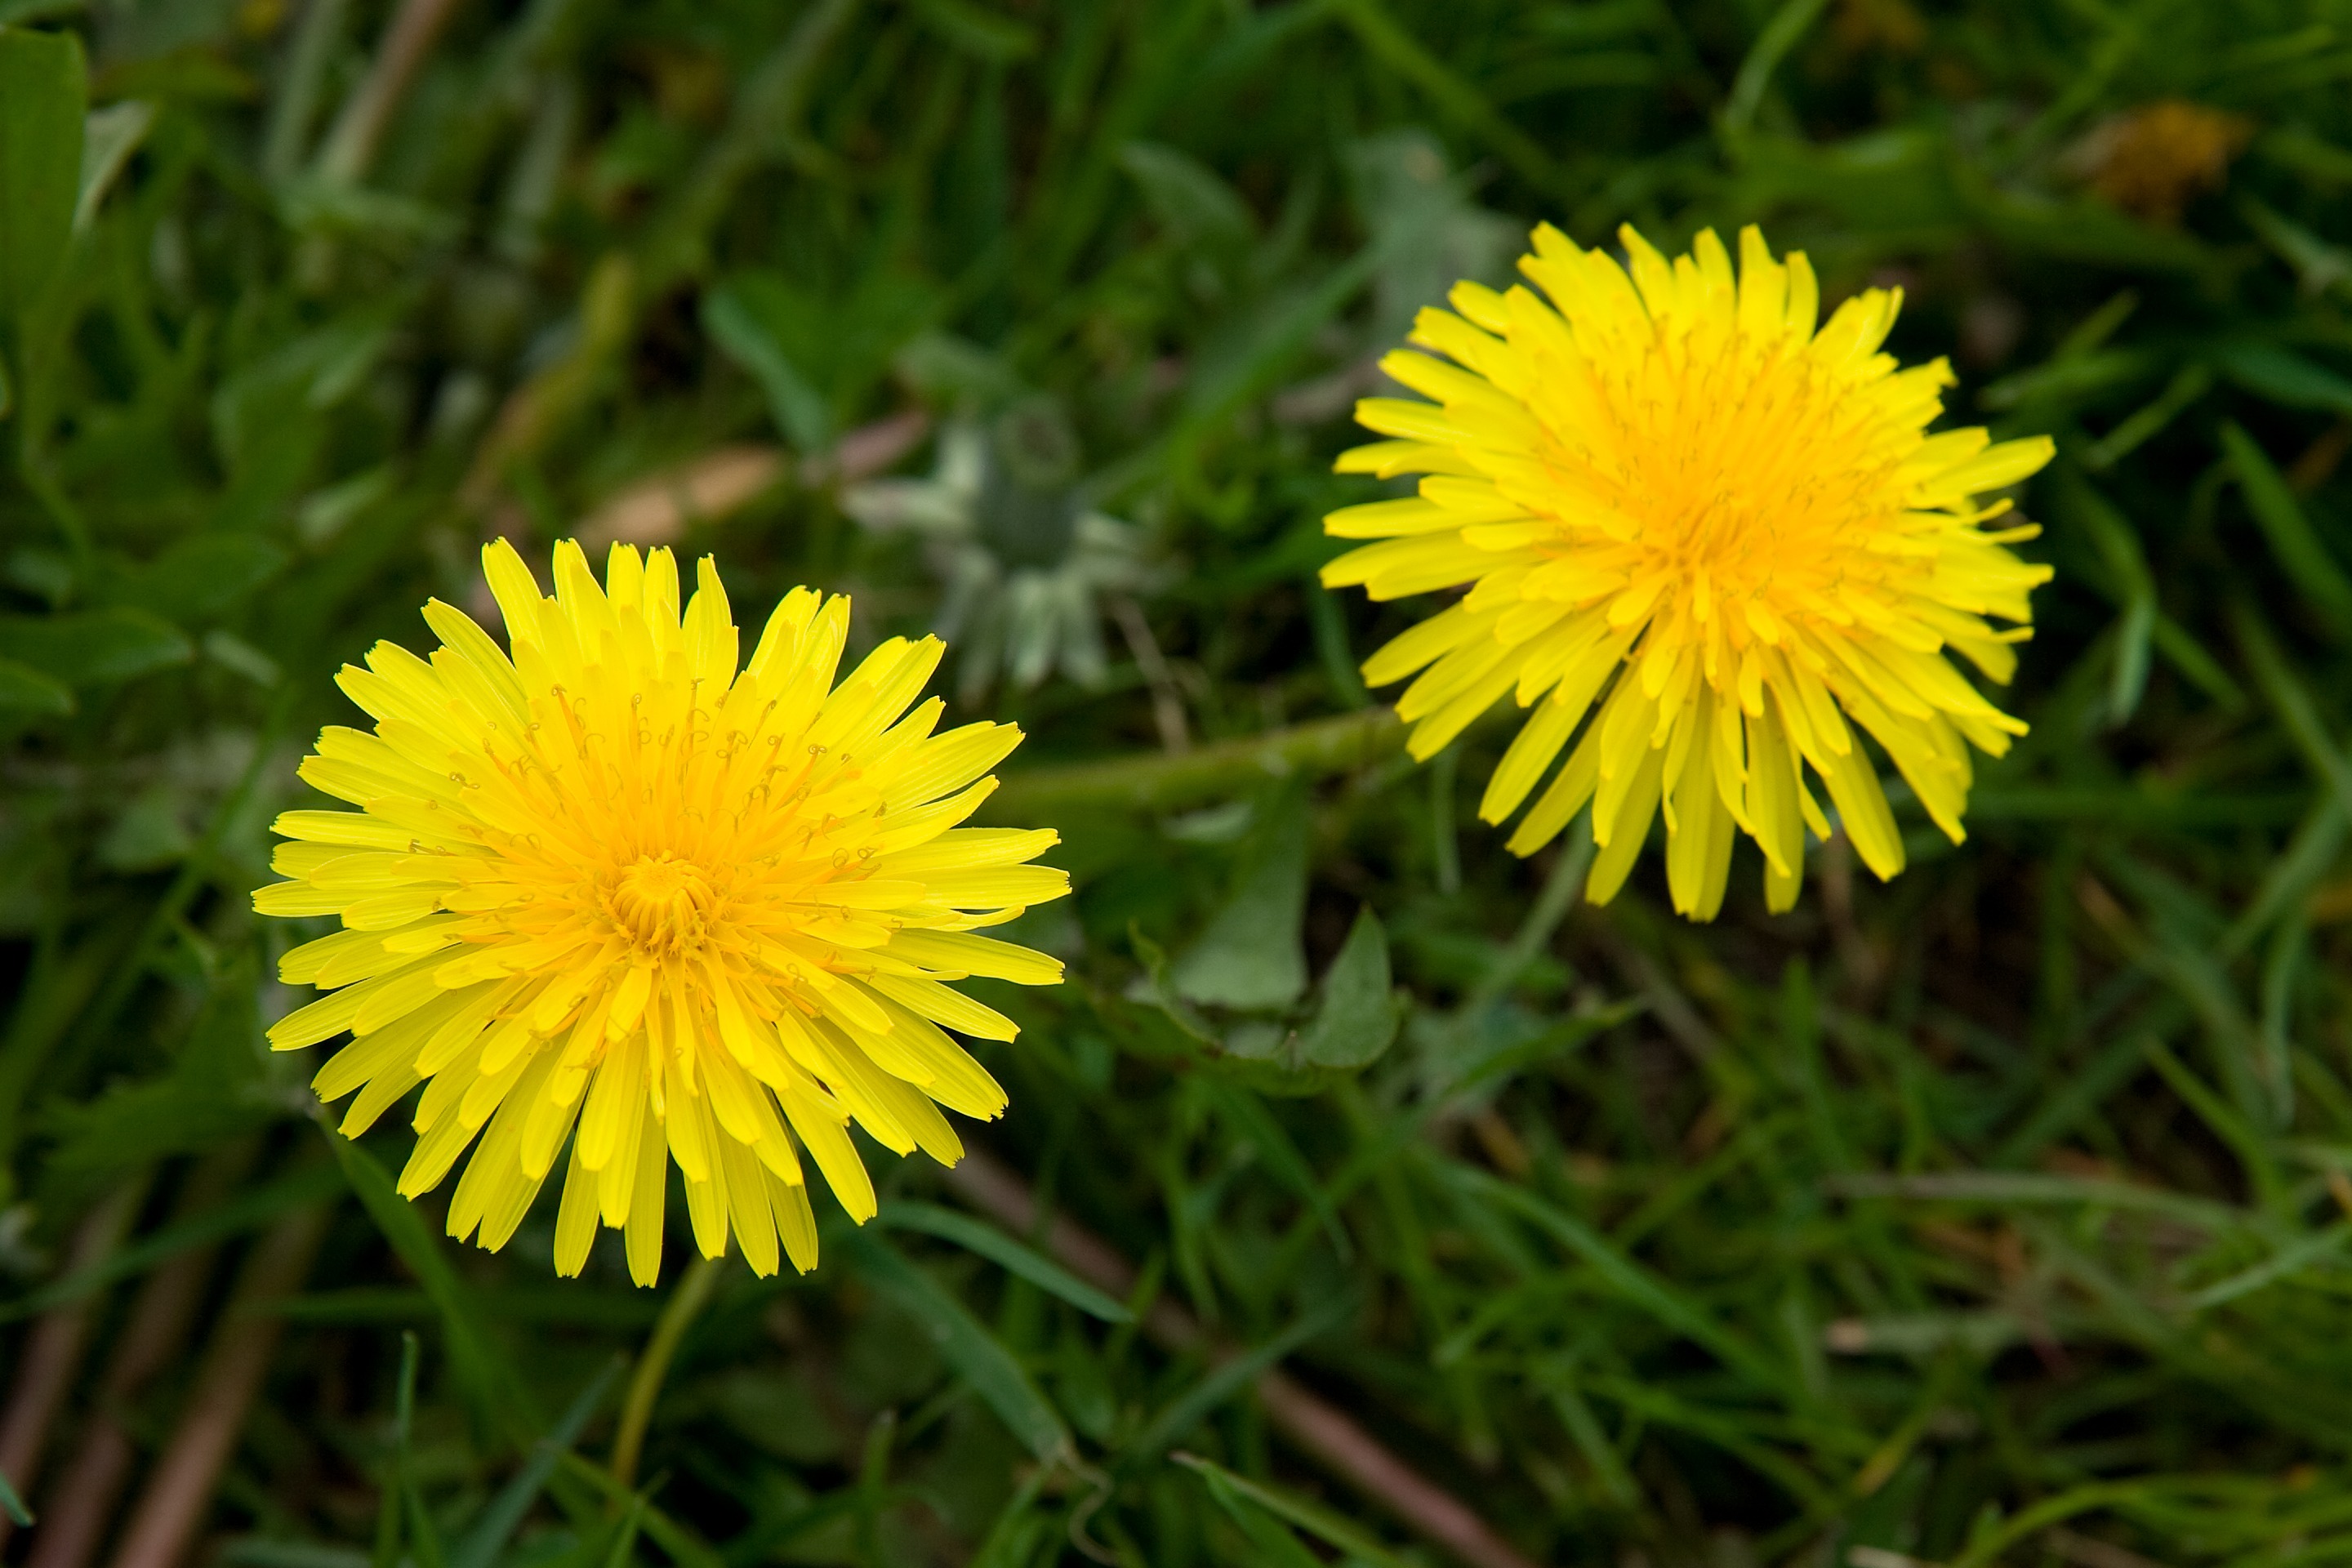
nature, grass, blossom, plant, field, meadow, dandelion, prairie, flower, petal, bloom, daisy, spring, herb, botany, yellow, flora, wildflower, macro photography, flowering plant, daisy family, oxeye daisy, annual plant, land plant, chamaemelum nobile, marguerite daisy, flatweed